Counter-Enlightenment

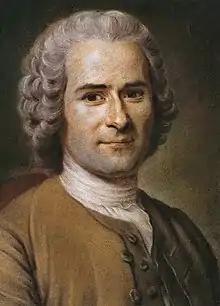
Rousseau is identified by Graeme Garrard as the originator of the Counter-Enlightenment.

Berlin argues that, while there were opponents of the Enlightenment outside of Germany (e.g. Joseph de Maistre) and before the 1770s (e.g. Giambattista Vico), Counter-Enlightenment thought did not take hold until the Germans "rebelled against the dead hand of France in the realms of culture, art and philosophy, and avenged themselves by launching the great counter-attack against the Enlightenment." This German reaction to the imperialistic universalism of the French Enlightenment and Revolution, which had been forced on them first by the francophile Frederick II of Prussia, then by the armies of Revolutionary France and finally by Napoleon, was crucial to the shift of consciousness that occurred in Europe at this time, leading eventually to Romanticism. The consequence of this revolt against the Enlightenment was pluralism. The opponents to the Enlightenment played a more crucial role than its proponents, some of whom were monists, whose political, intellectual and ideological offspring have been "terreur" and totalitarianism.